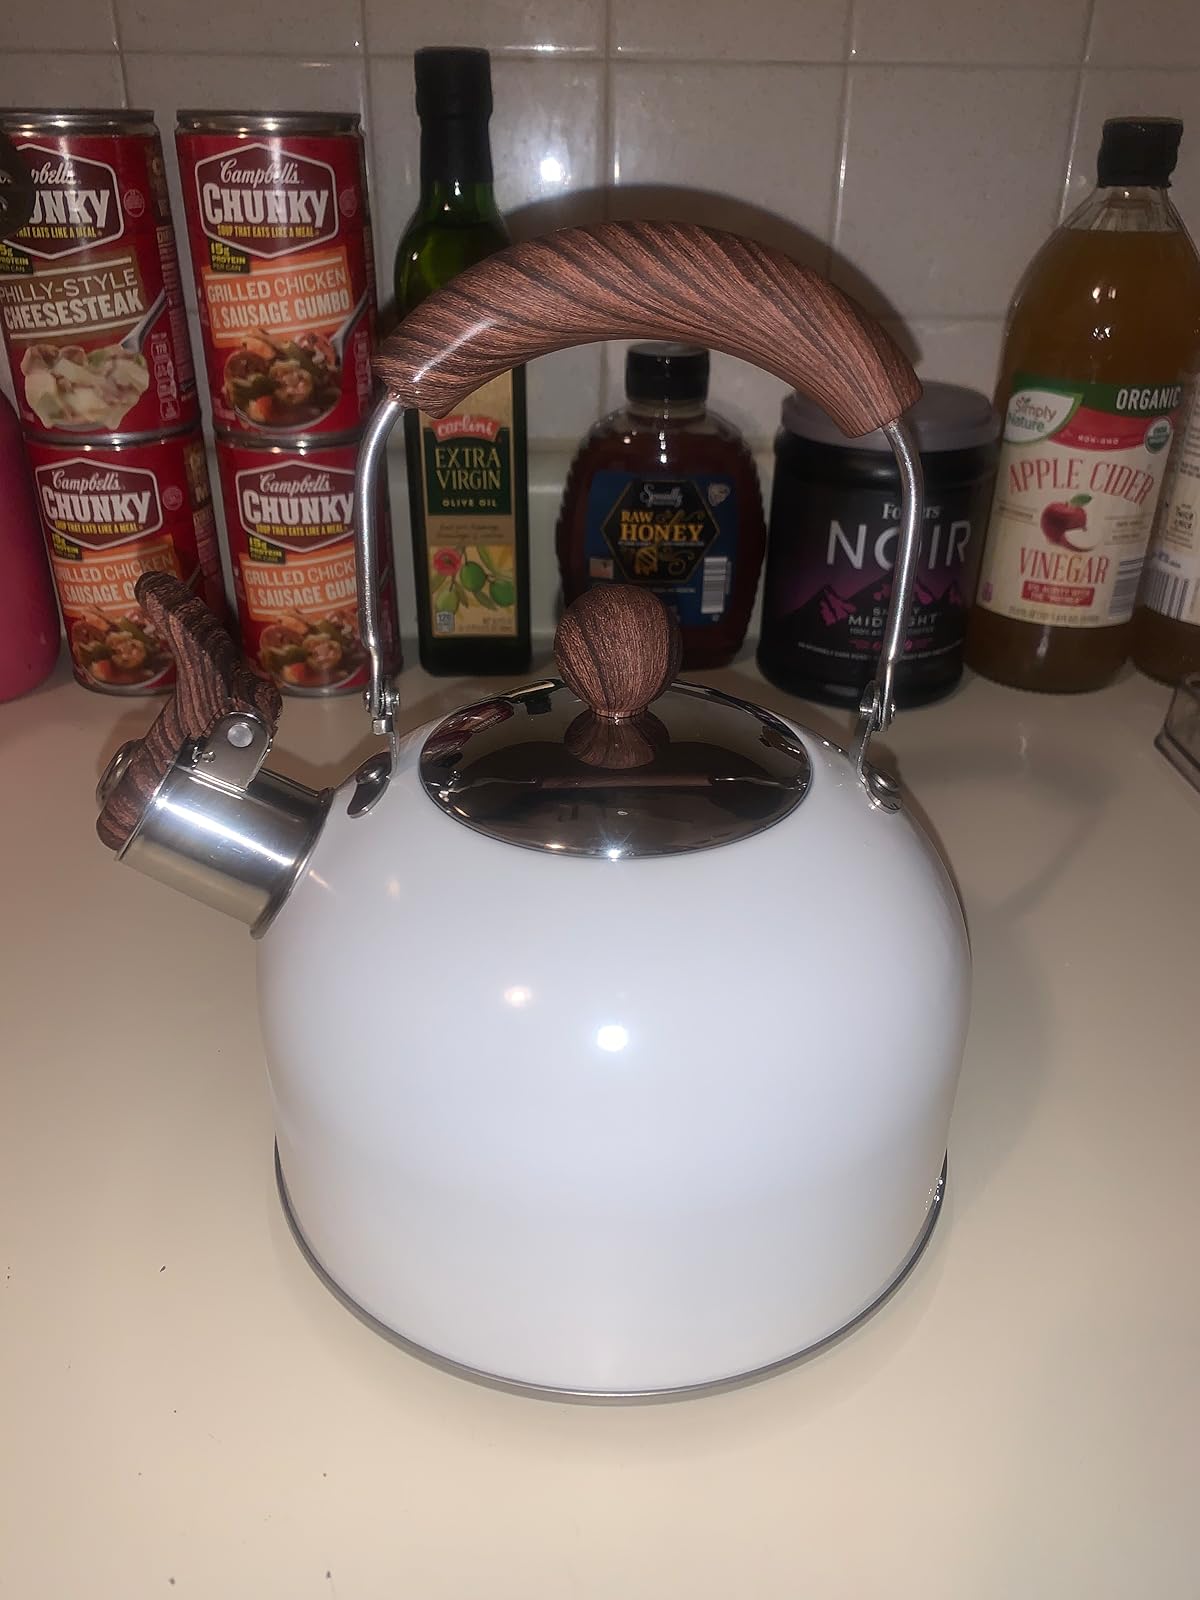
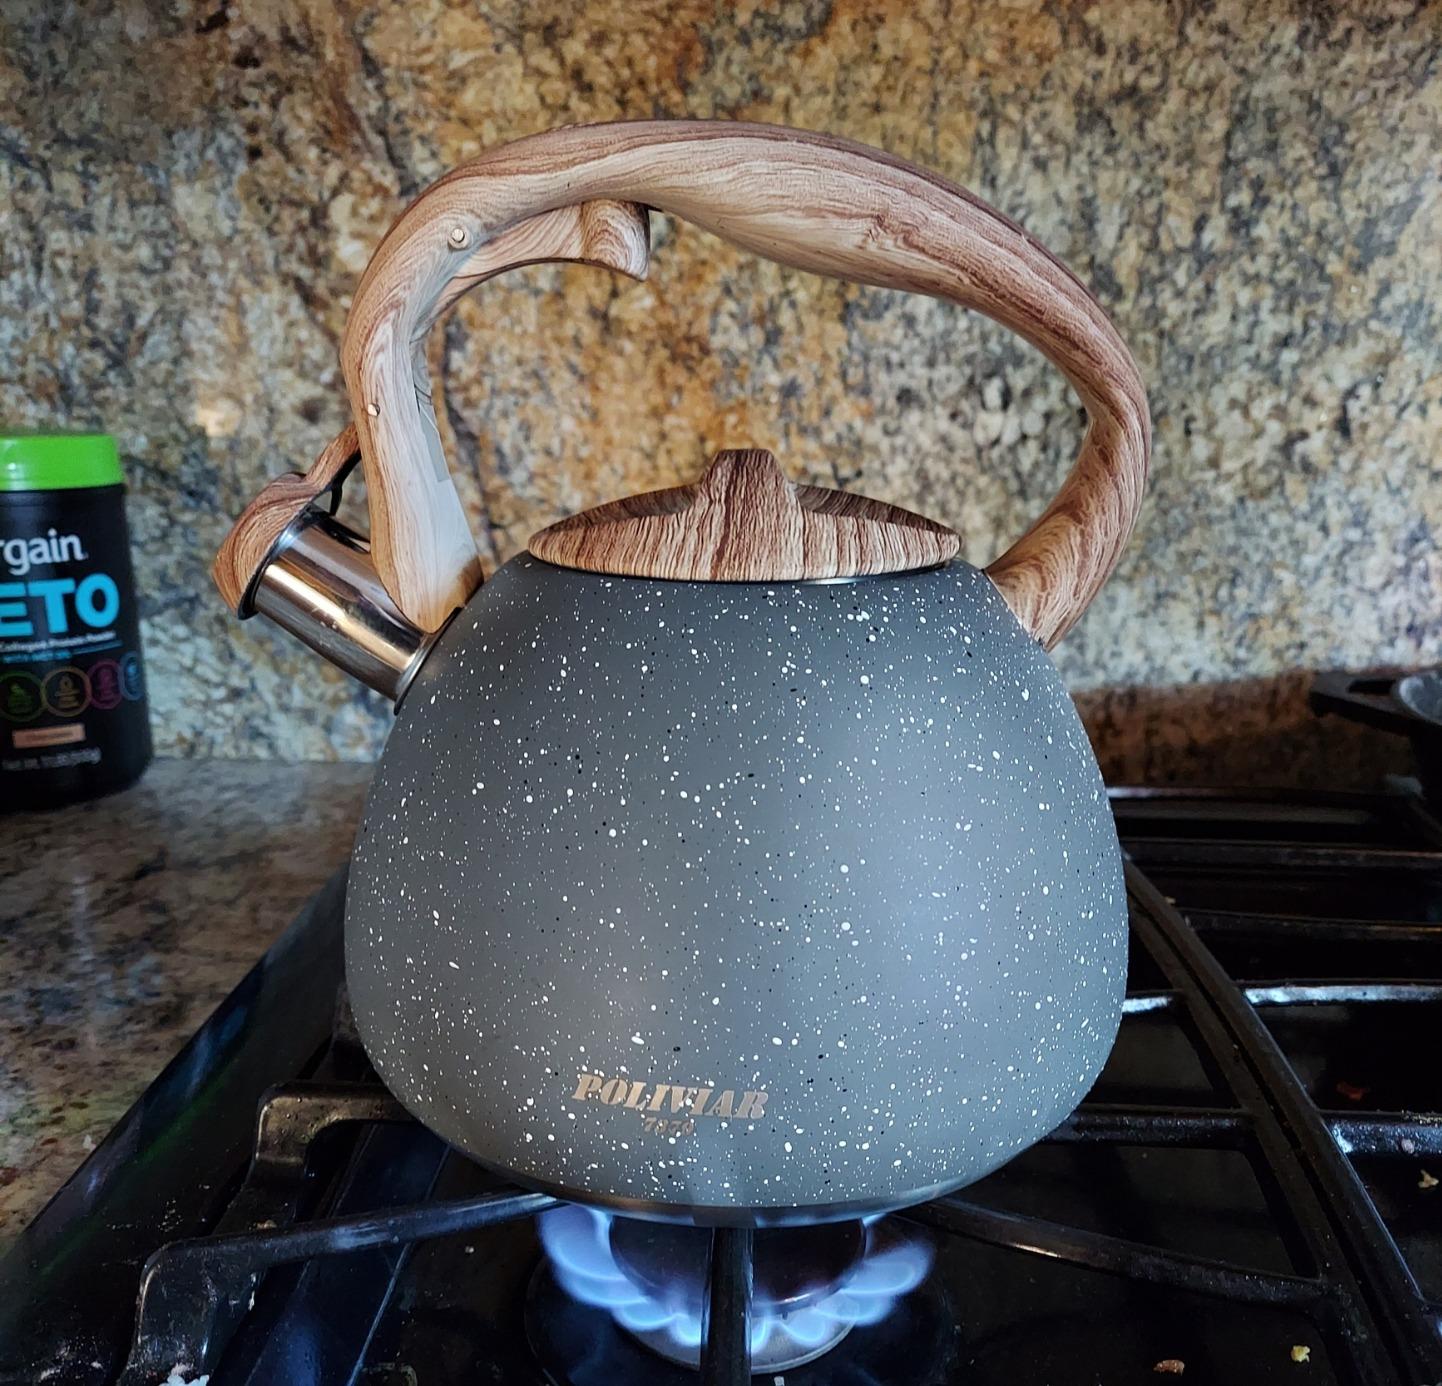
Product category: items_kettle
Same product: no